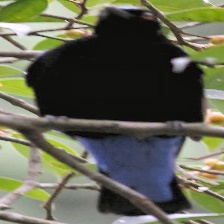
Species: FAIRY BLUEBIRD
Scientific name: IRENA